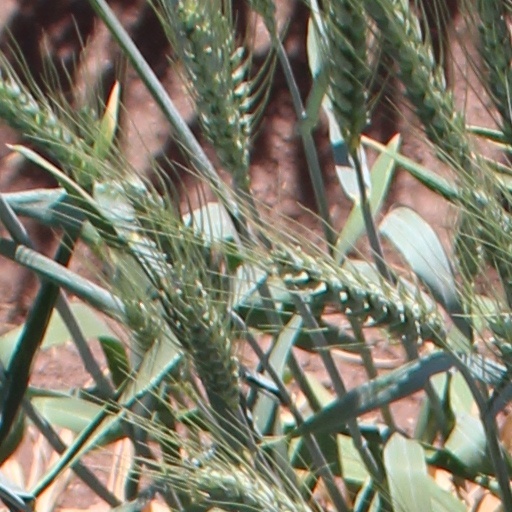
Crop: wheat